Johan Rabaeus

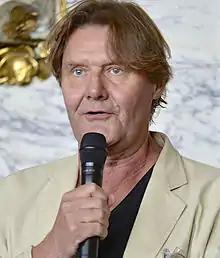
Rabaeus in 2014.

Johan Rabaeus (born "Carl Magnus Olof Johan Rabéus" 31 July 1947) is a Swedish actor who was born in Stockholm but grew up in Paris and Geneva.